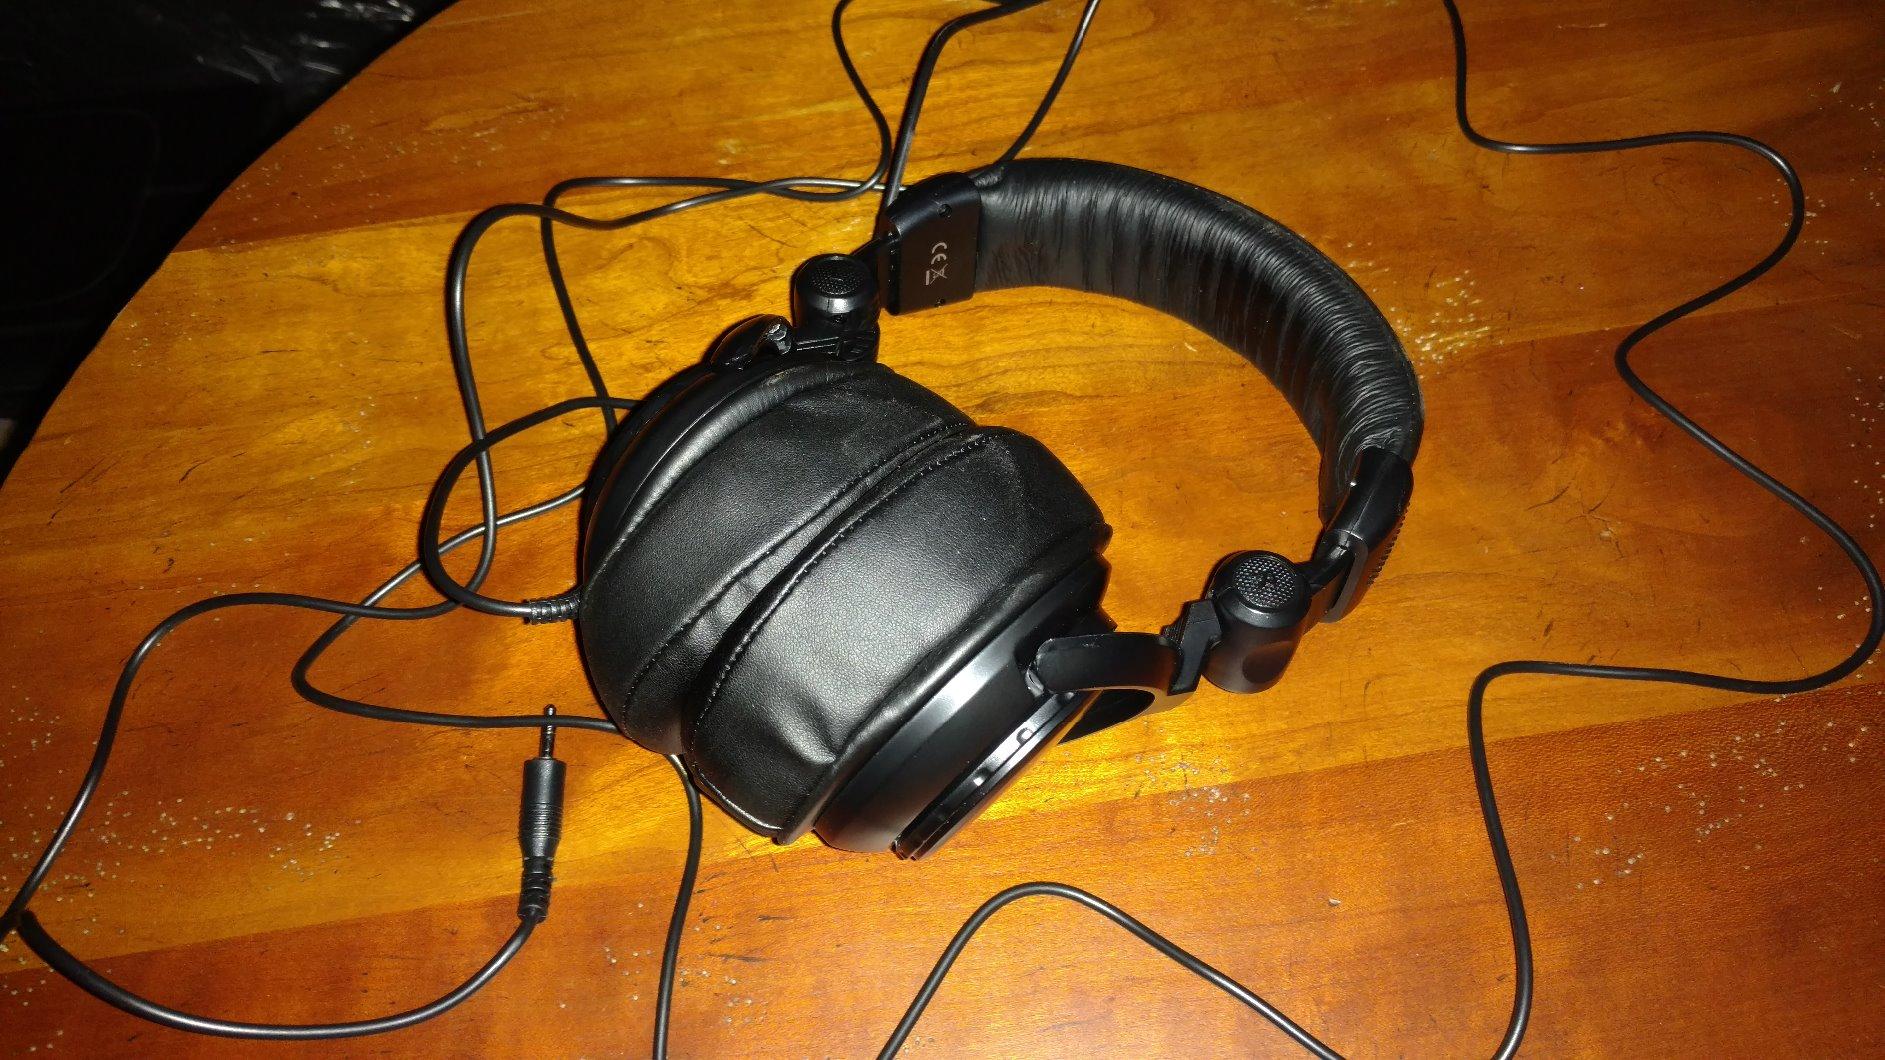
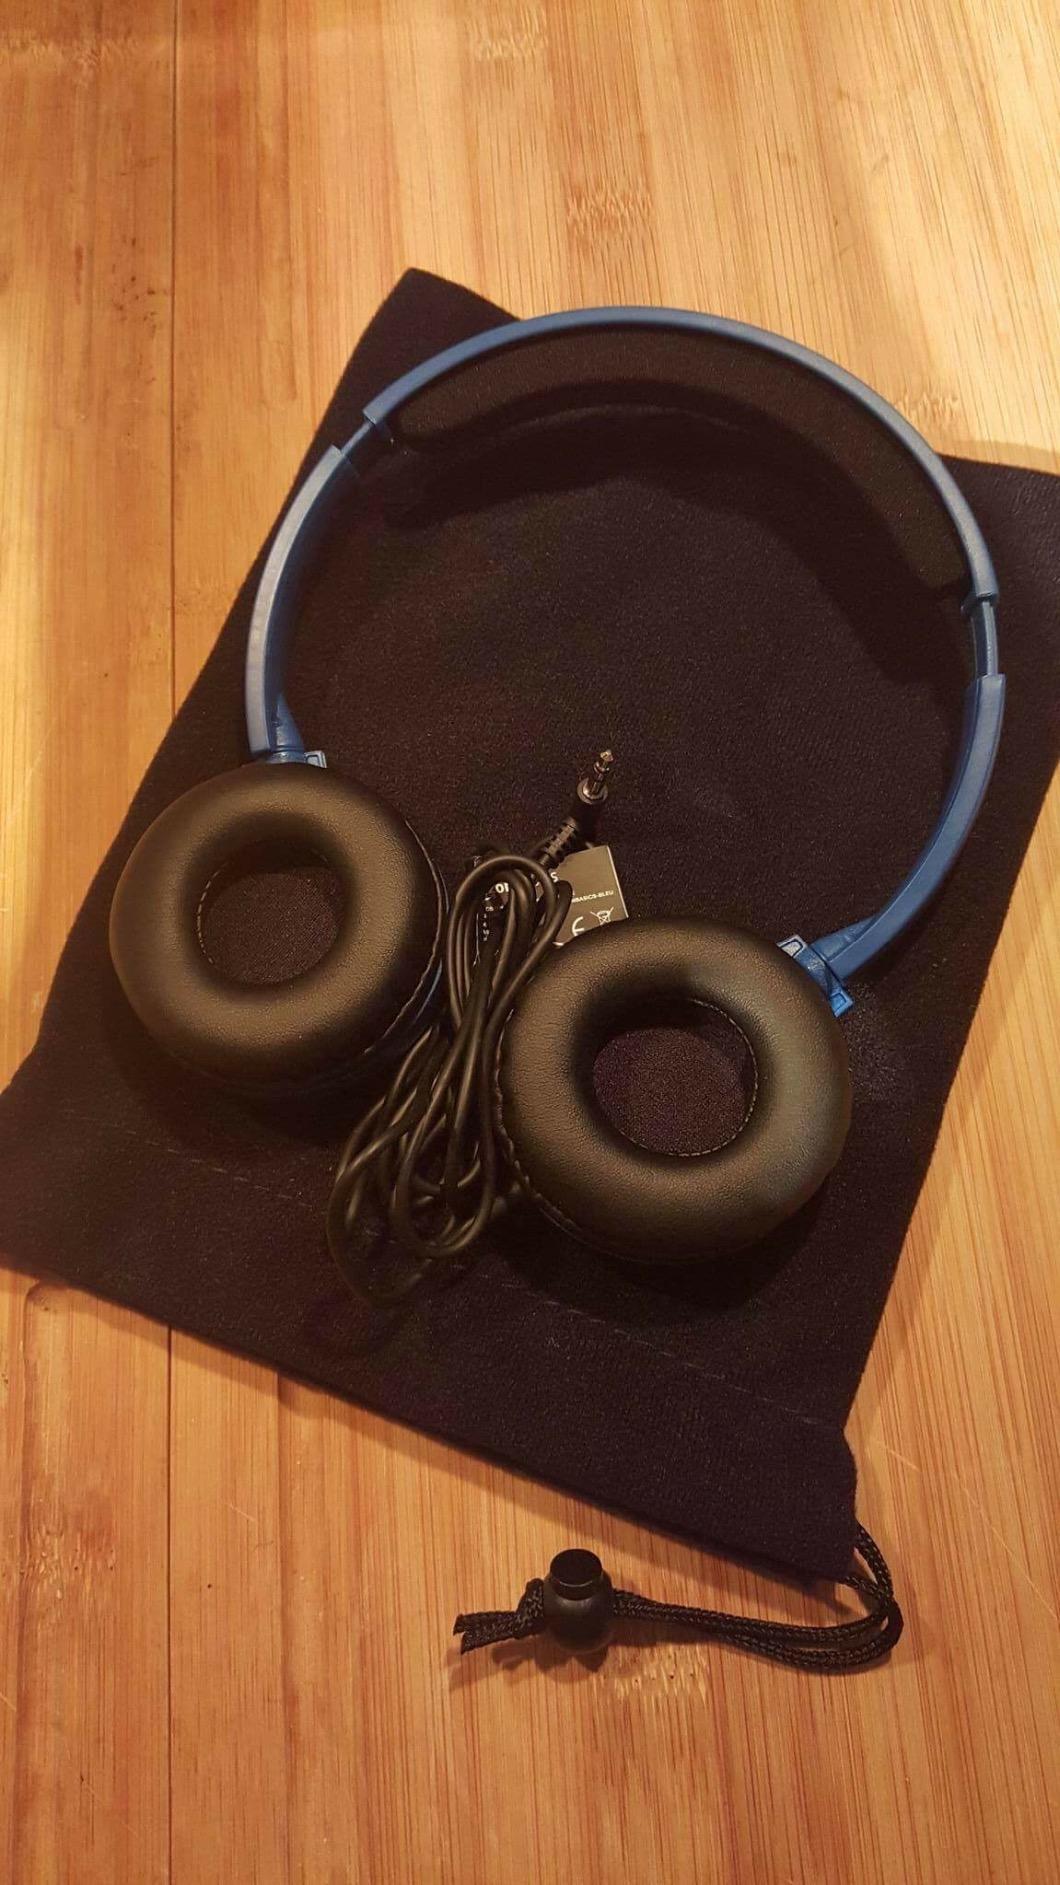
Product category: headphones
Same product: no